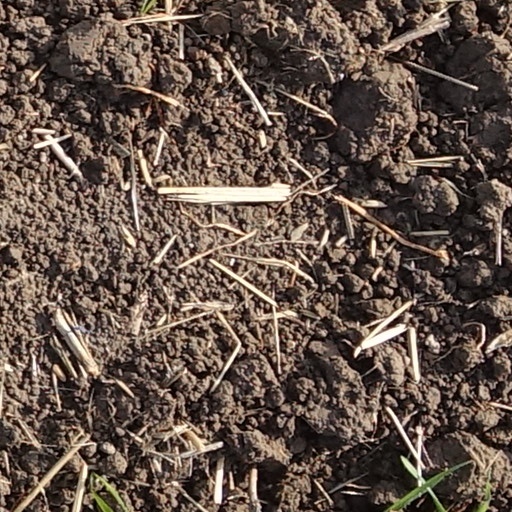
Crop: wheat